Acid3

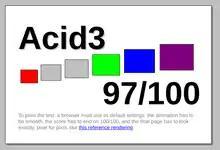
Screenshot of Chromium 71 running the Acid3 test as of December 2018

After the Acid3 test page is completely rendered, the letter 'A' in the word "Acid3" can be clicked to see an alert (or shift-click for a new window) explaining exactly which subtests have failed and what the error message was. In case one of the 100 tests passed but took too much time, the report includes timing results for that single test. The alert reports the total time of the whole Acid3 test.